Chinese New Year

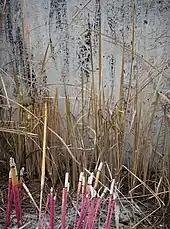
Incense is burned at the graves of ancestors as part of the offering and prayer rituals

The poem "Yuan Ri" also includes the word "bao zhu" ("exploding bamboo"), which is believed to be a reference to firecrackers, instead of the previous tradition of firing bamboo, both of which are called the same in the Chinese language. After gunpowder was invented in the Tang dynasty and widely used under the Song dynasty, people modified the tradition of firing bamboo by filling the bamboo pole with gunpowder, which made for louder explosions. Later under the Song, people discarded the bamboo and started to use paper to wrap the gunpowder in cylinders, in imitation of the bamboo. The firecracker was still called "bao zhu", thus equating the new and old traditions. It is also recorded that people linked the firecrackers with hemp rope and created the "bian pao" ("gunpowder whip") in the Song dynasty. Both "bao zhu" and "bian pao" are still used today to celebrate the Chinese New Year and other festive occasions.